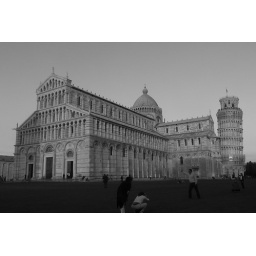
Duomo at sunset in black and white